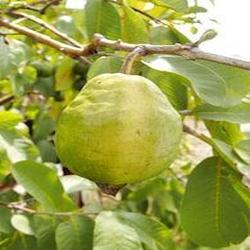
Label: Guava